Tabassum

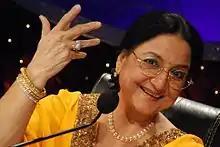

Tabassum (born Kiran Bala Sachdev; 9 July 1944 – 18 November 2022), was an Indian actress, talk show host and YouTuber, who started her career as child actor Baby Tabassum in 1947. She later had a television career as the host of first TV talk show of Indian television, "Phool Khile Hain Gulshan Gulshan". It ran on National broadcaster Doordarshan from 1972 to 1993, wherein she interviewed film and TV personalities.